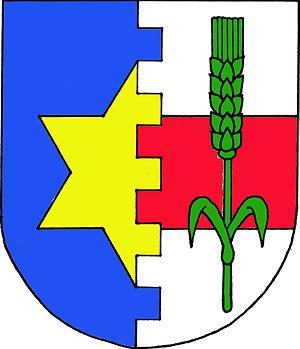
Čeradice est une commune du district de Louny, dans la région d'Ústí nad Labem, en République tchèque. Sa population s'élevait à 302 habitants en 2018.